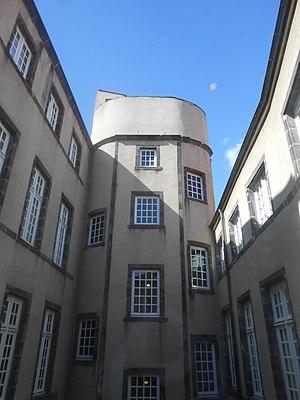
Hôtel Dufraisse, Musée Mandet Riom.
Le musée Francisque-Mandet est un musée d'art situé à Riom, en Auvergne, présentant des collections de beaux-arts, arts décoratifs, design, orfèvrerie et archéologie et accueillant tout au long de l'année des expositions temporaires.
Ce tableau présente la liste de tous les monuments historiques classés ou inscrits dans la ville de Riom, Puy-de-Dôme, en France.